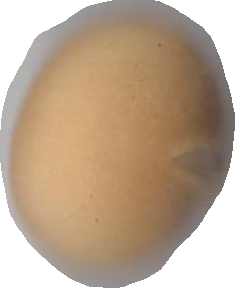
Variety: Dega